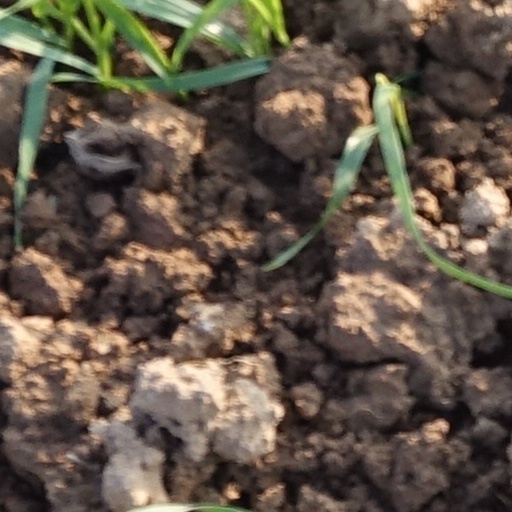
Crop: wheat